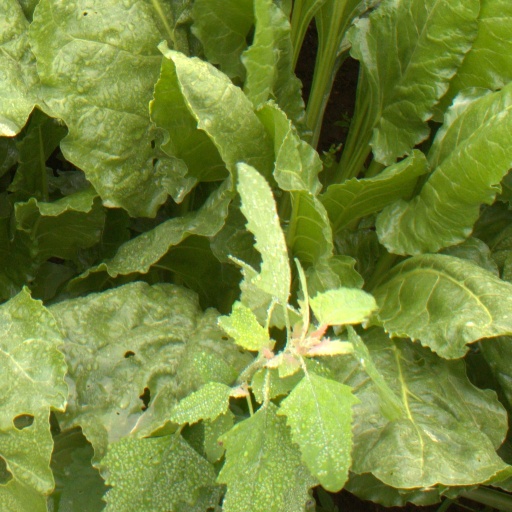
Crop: sugar beet